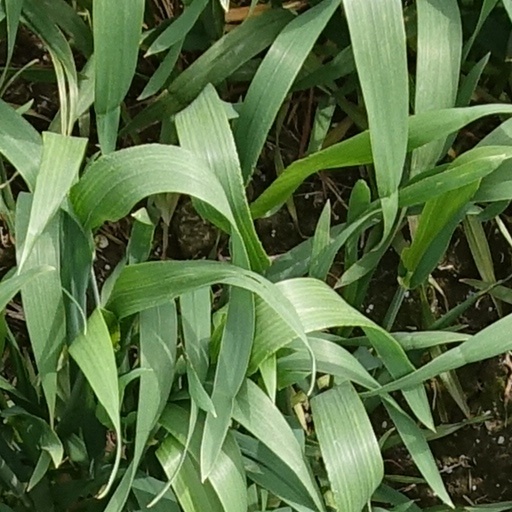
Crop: wheat